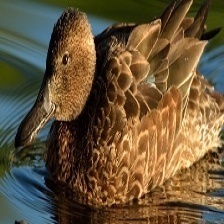
Species: CINNAMON TEAL
Scientific name: ANAS CYANOPTERA
ImageNet parent category: drake